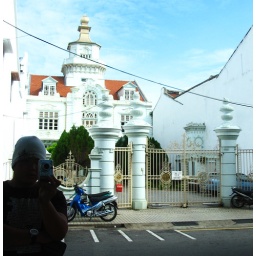
A reflection from a building shows a old and tastefully re-renovated house in Malacca.